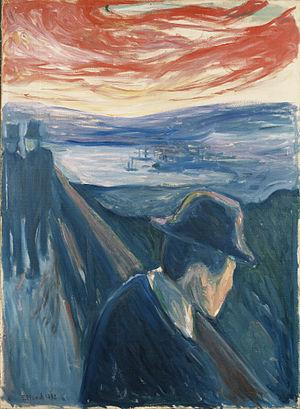
La liste des tableaux d'Edvard Munch recense les 1 789 tableaux connus du peintre norvégien Edvard Munch ; elle est établie selon le catalogue raisonné de Gerd Woll, publié en 2008. Les numéros et les titres anglais sont ceux du catalogue raisonné. Le titre français est indiqué lorsqu'il est connu.